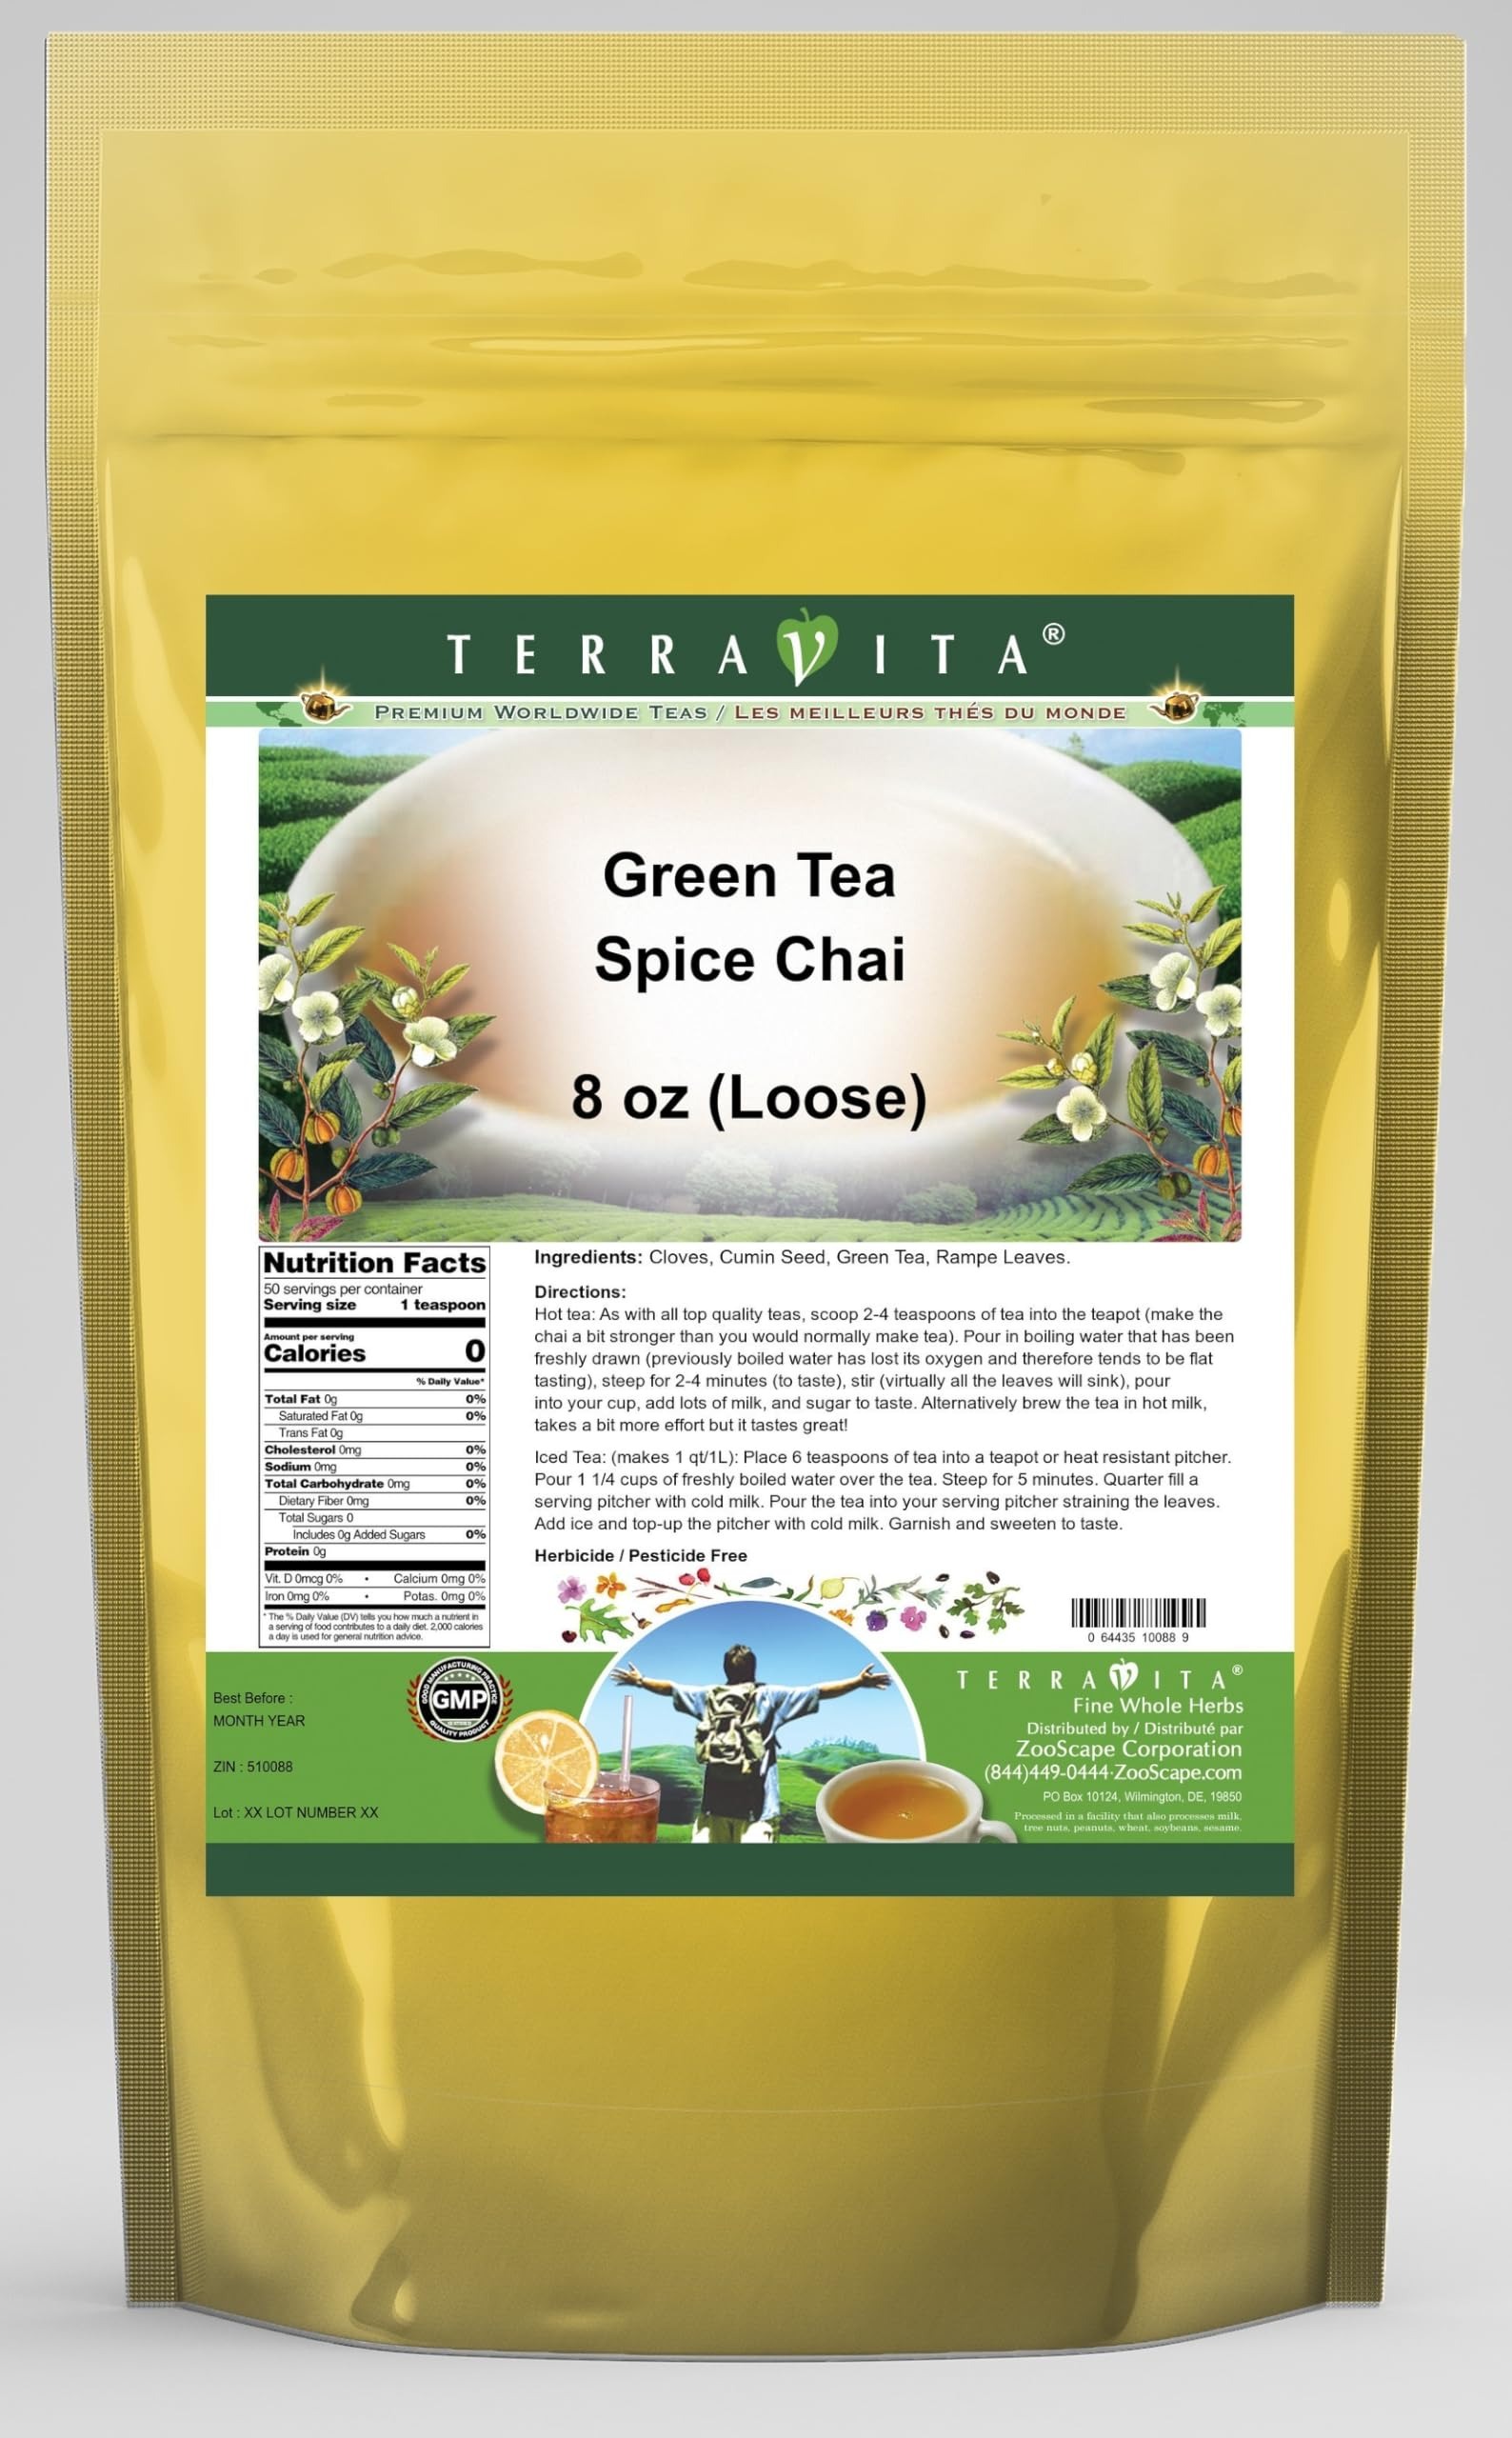
Item Name: Green Tea Spice Chai (Loose) (8 oz, ZIN: 510088) - 3 Pack
Bullet Point 1: Green Tea Spice Chai (Loose) (8 oz, ZIN: 510088)
Bullet Point 2: No fillers.
Bullet Point 3: Manufacturer: TerraVita
Bullet Point 4: Size: 8 oz
Bullet Point 5: Loose Leaf Green Tea - Packed in a convenient upright pouch!
Product Description: Green Tea Spice Chai (Loose) (8 oz, ZIN: 510088)<BR><BR>Packaged in the United States in a cGMP certified facility (current Good Manufacturing Practice).<BR><BR>No fillers.<BR><BR>Manufacturer: TerraVita<BR><BR>Size: 8 oz<BR><BR>Loose Leaf Green Tea - Packed in a convenient upright pouch!<BR><BR>Ingredients: Cloves, Cumin Seed, Green Tea, Rampe Leaves
Value: 24.0
Unit: Ounce

Price: 157.13